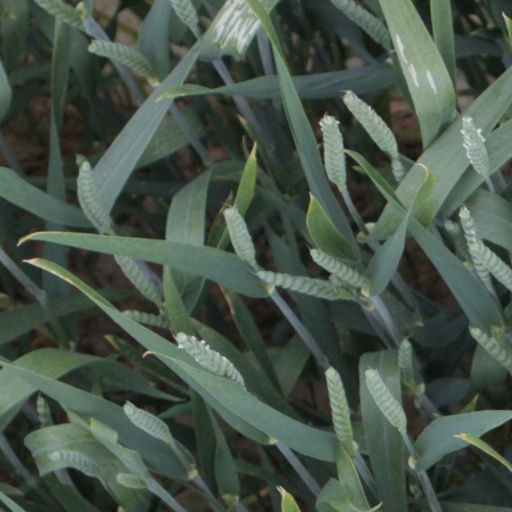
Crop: wheat